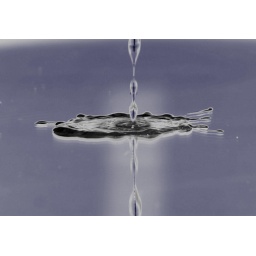
Playing around with some post processing on a water drop hitting red food coloring sitting on a mirror.